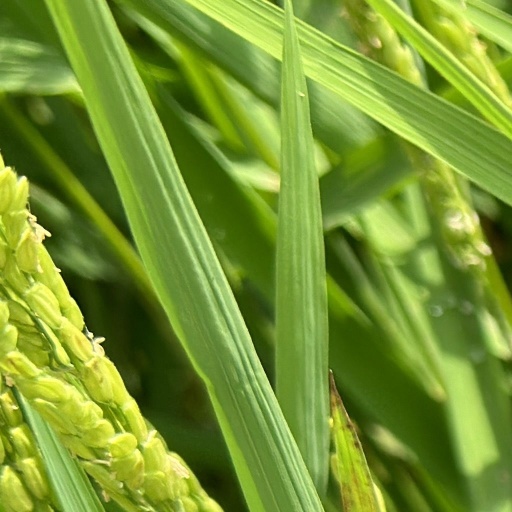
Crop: rice